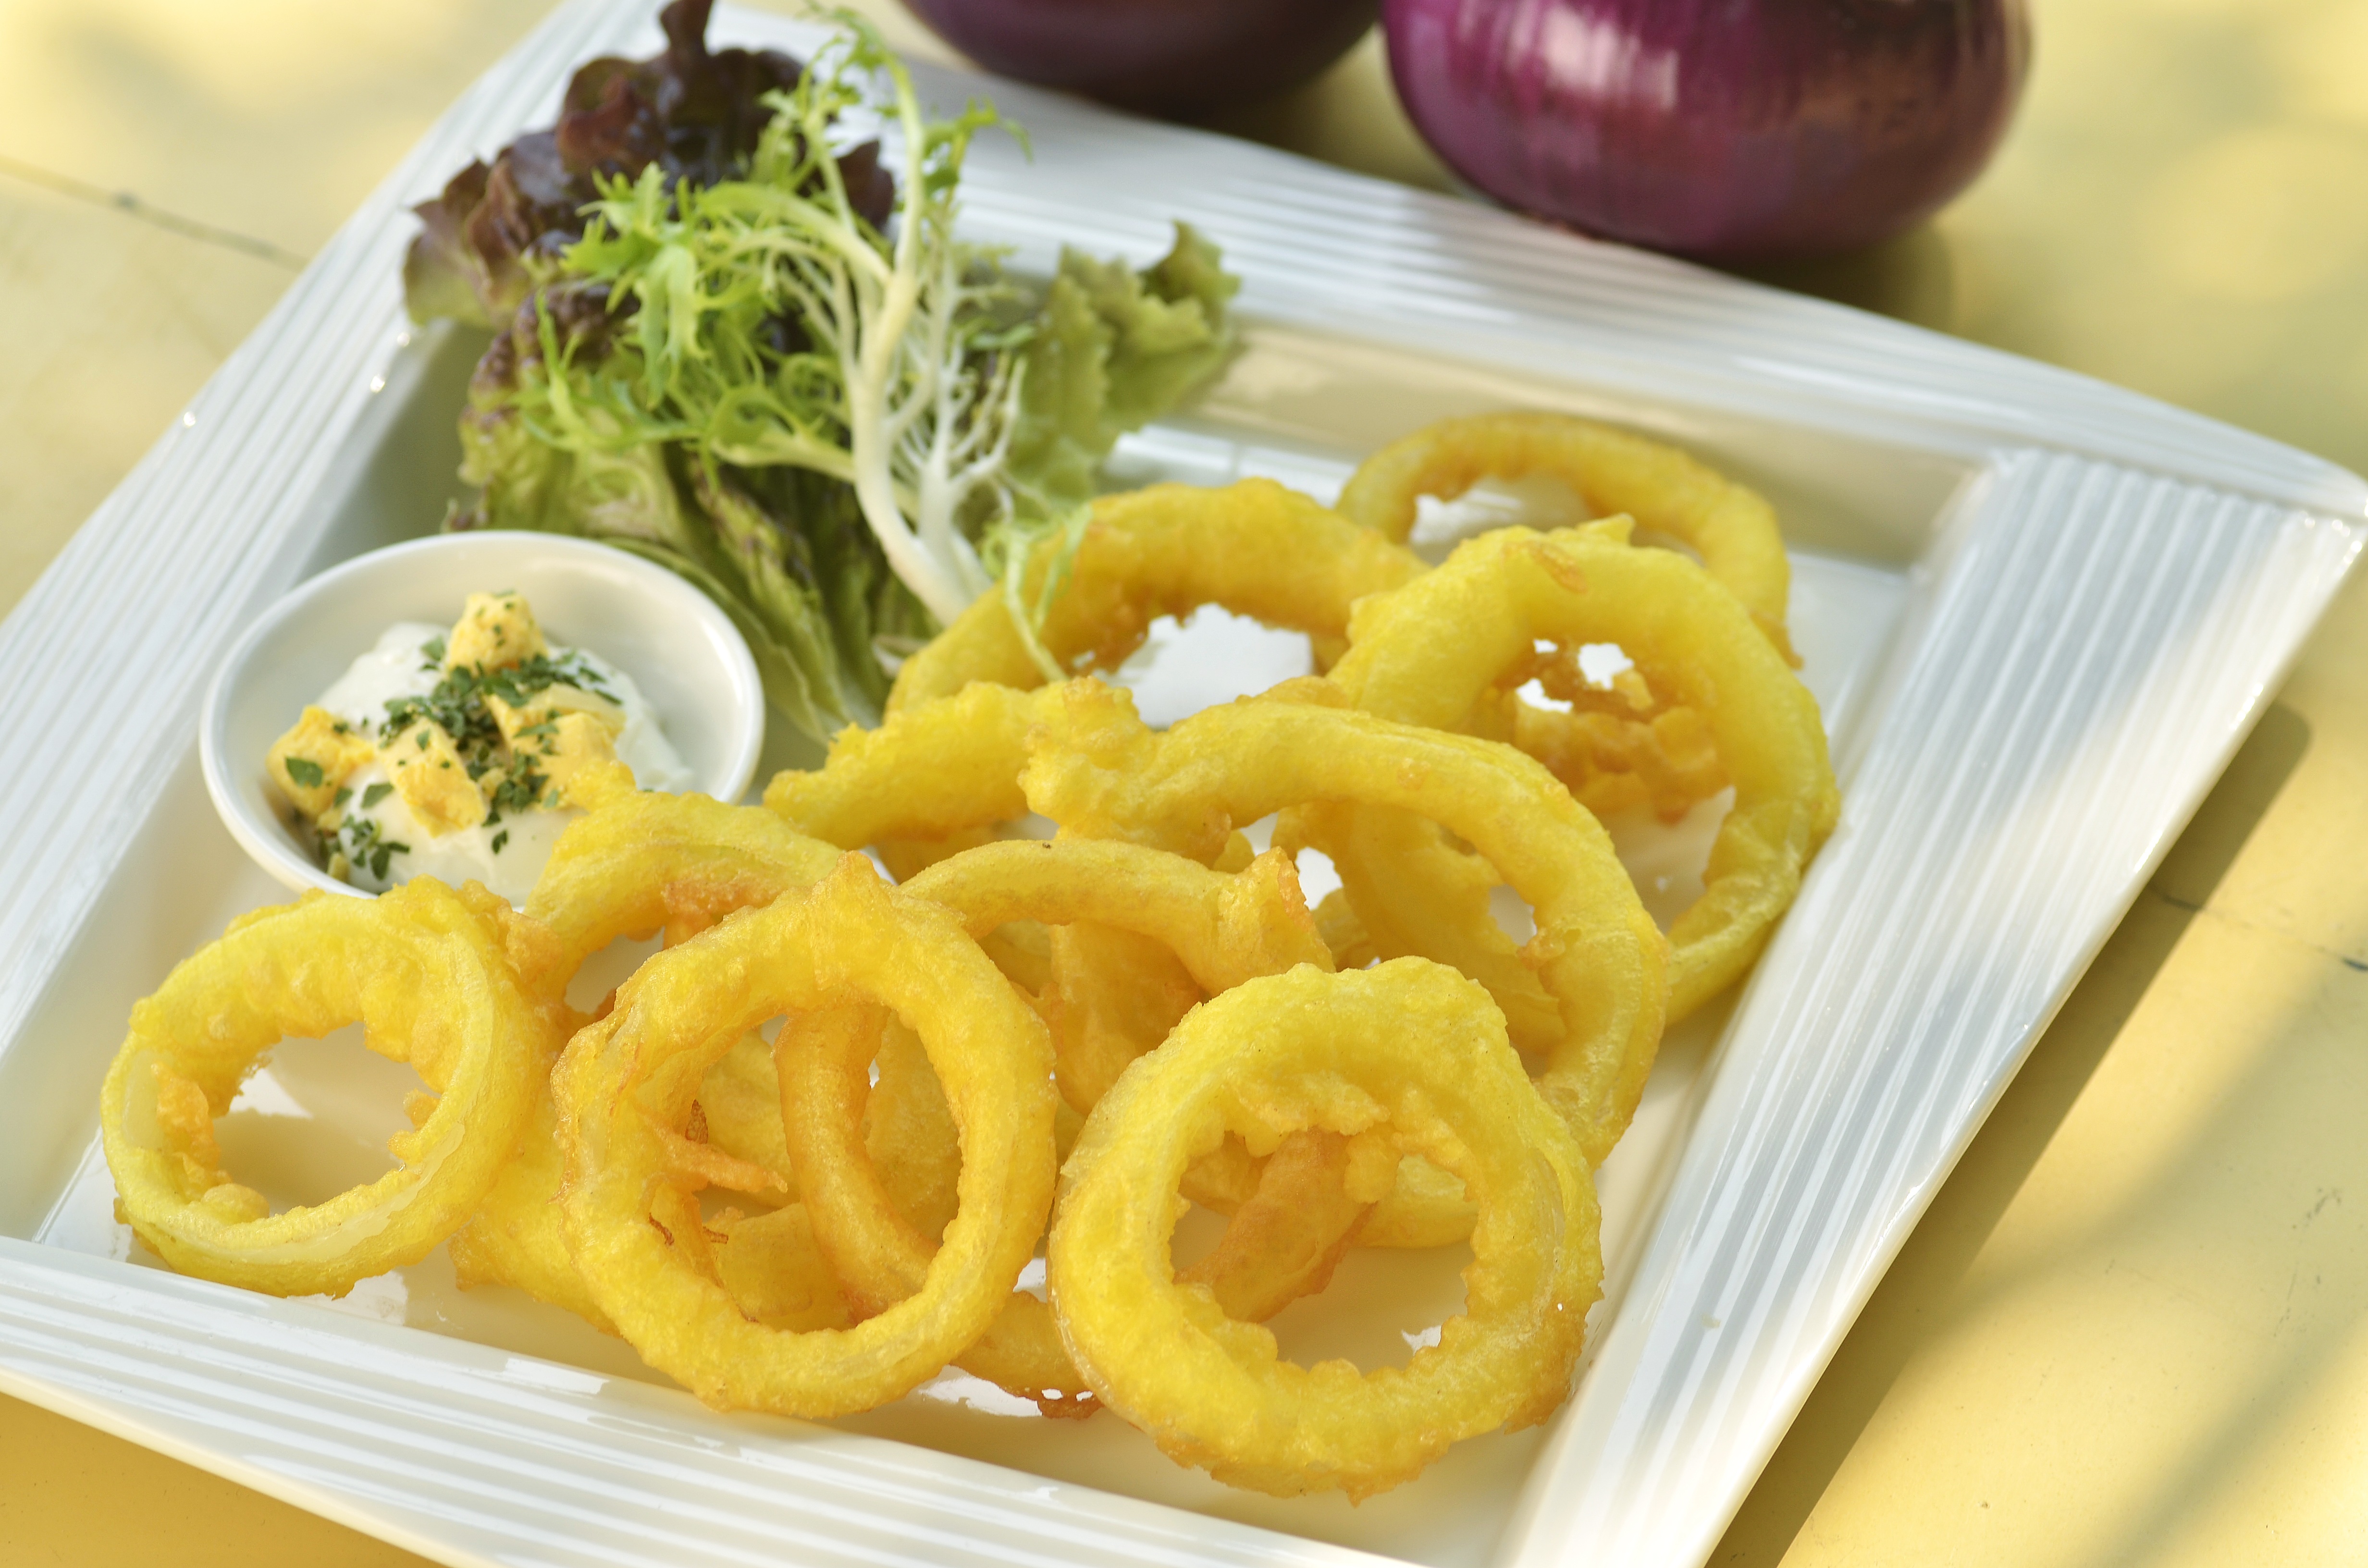
restaurant, dish, meal, food, cooking, produce, vegetable, plate, seafood, deep fried, lunch, cuisine, savory, shellfish, sauce, delicious, homemade, pasta, fried, dinner, spaghetti, mayonnaise, squid rings, onion rings, root vegetable, onion ring, fried food